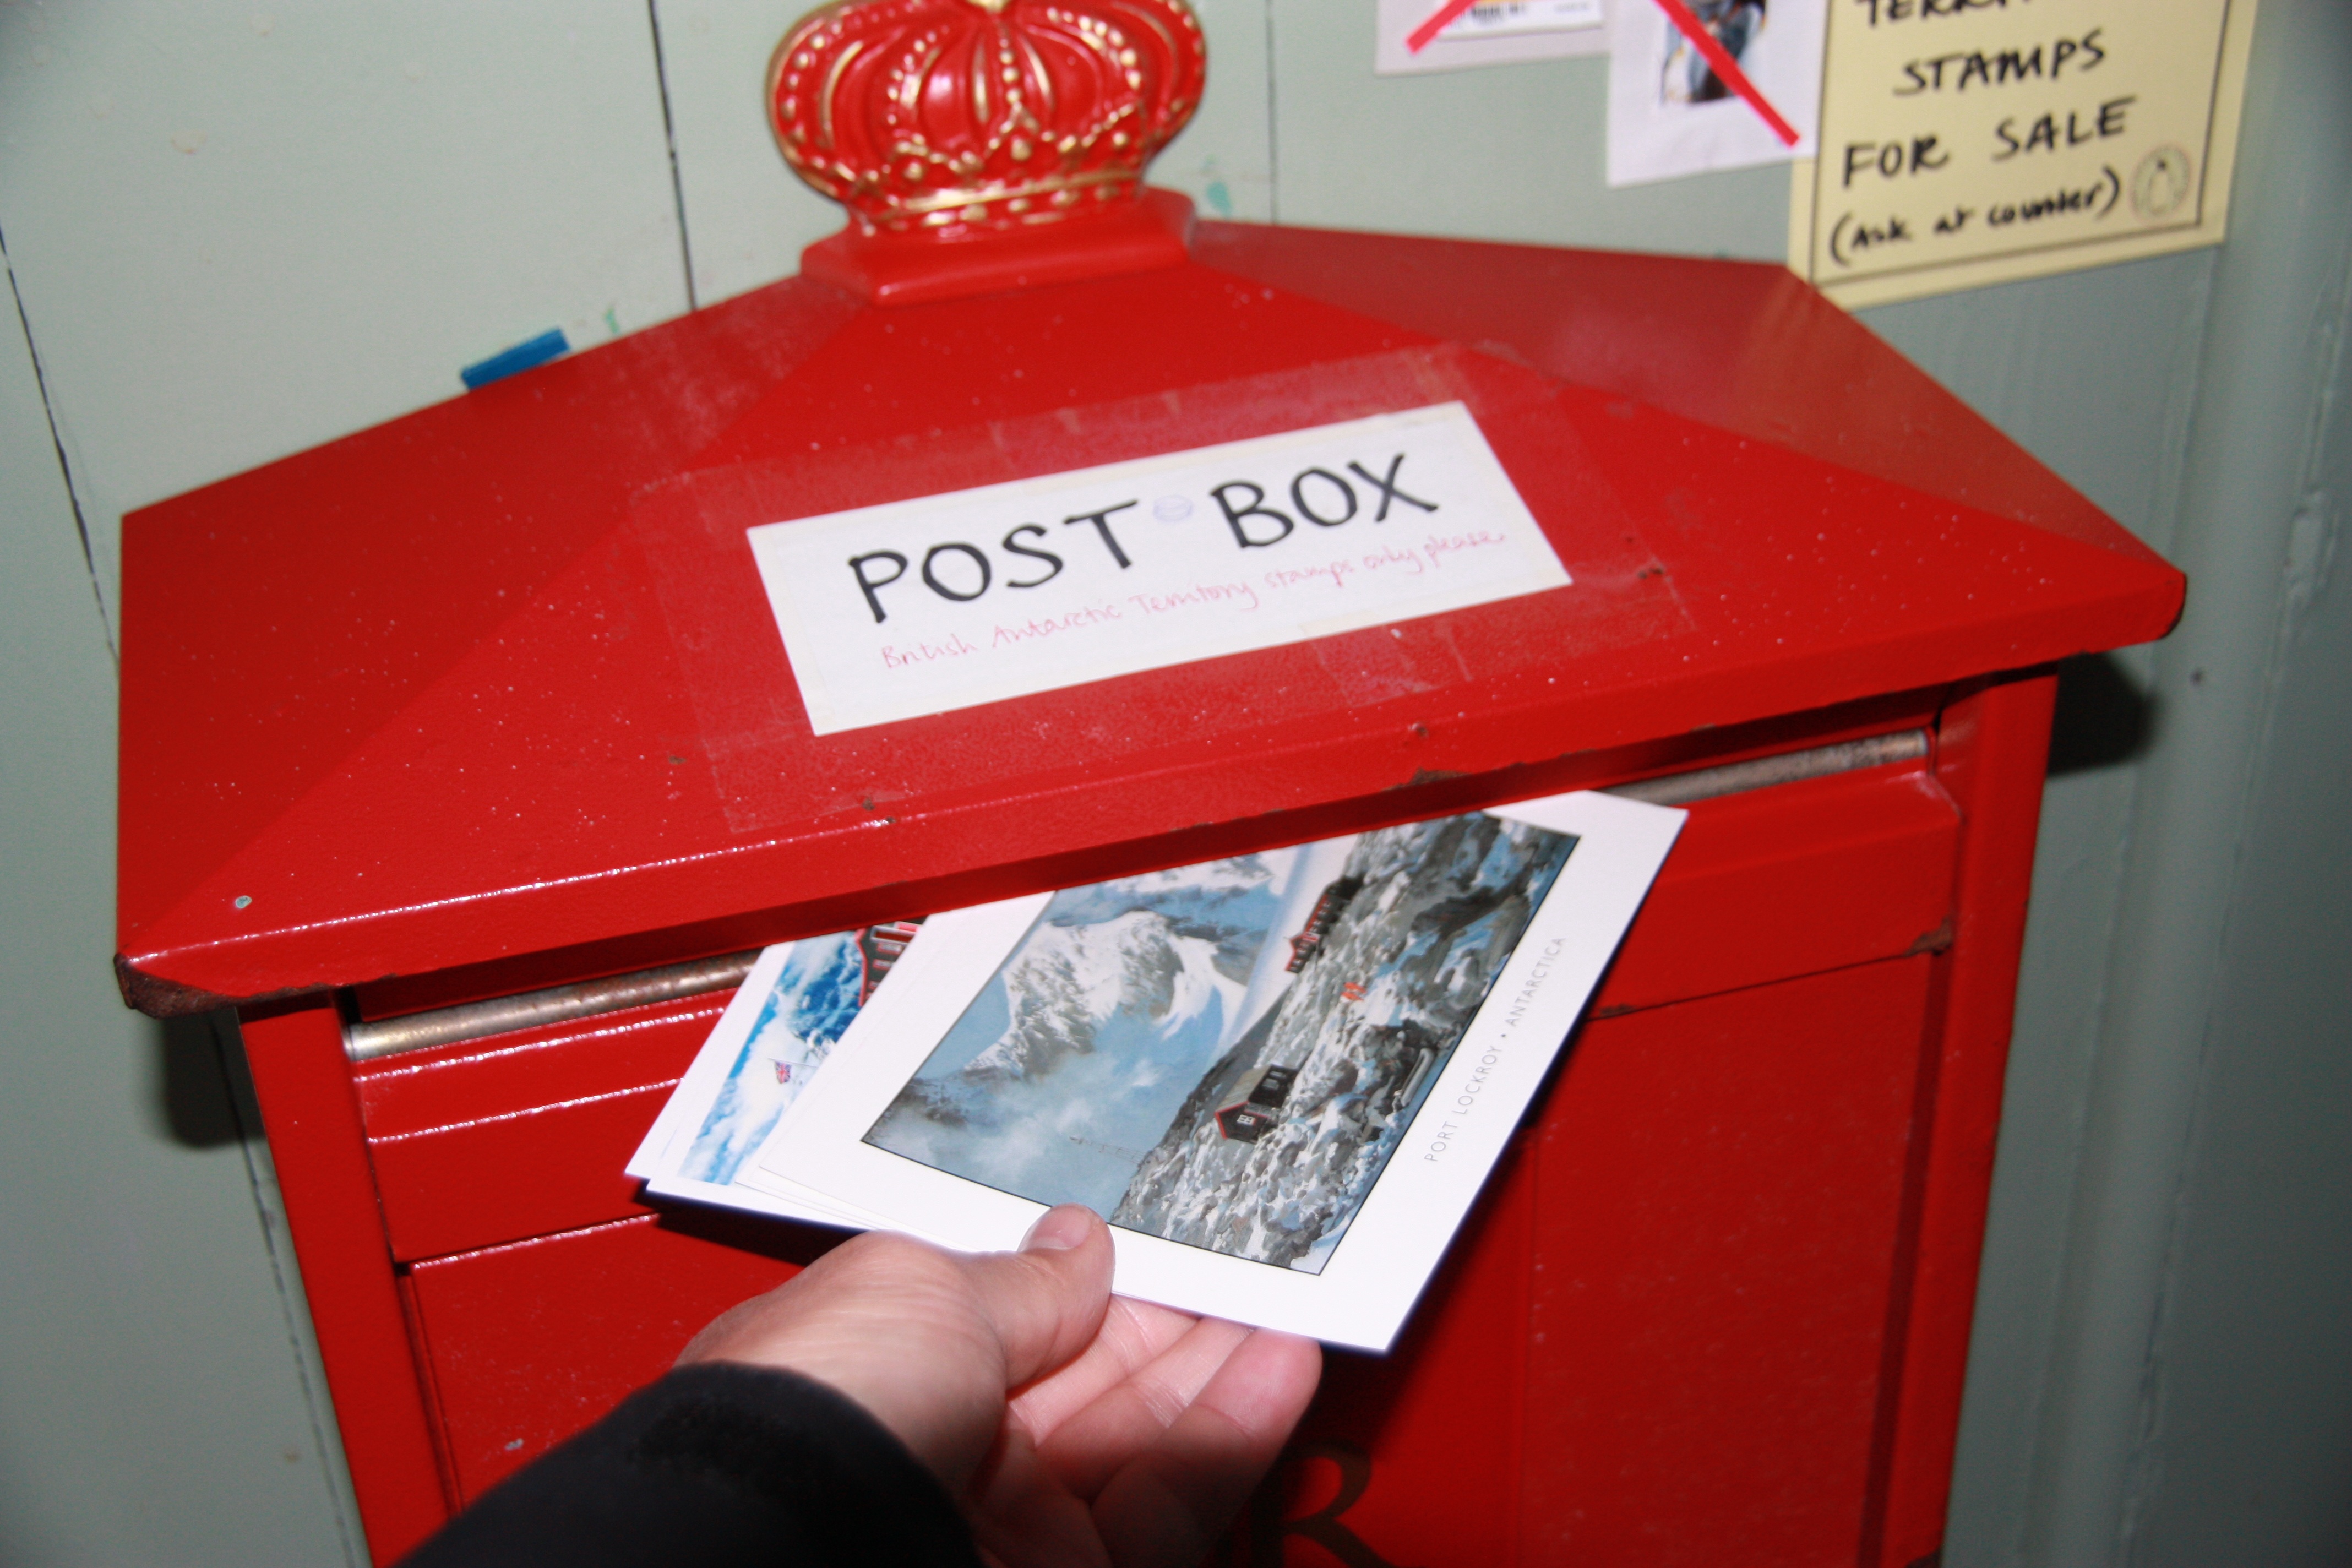
red, machine, mailbox, laser, map, cash, post box